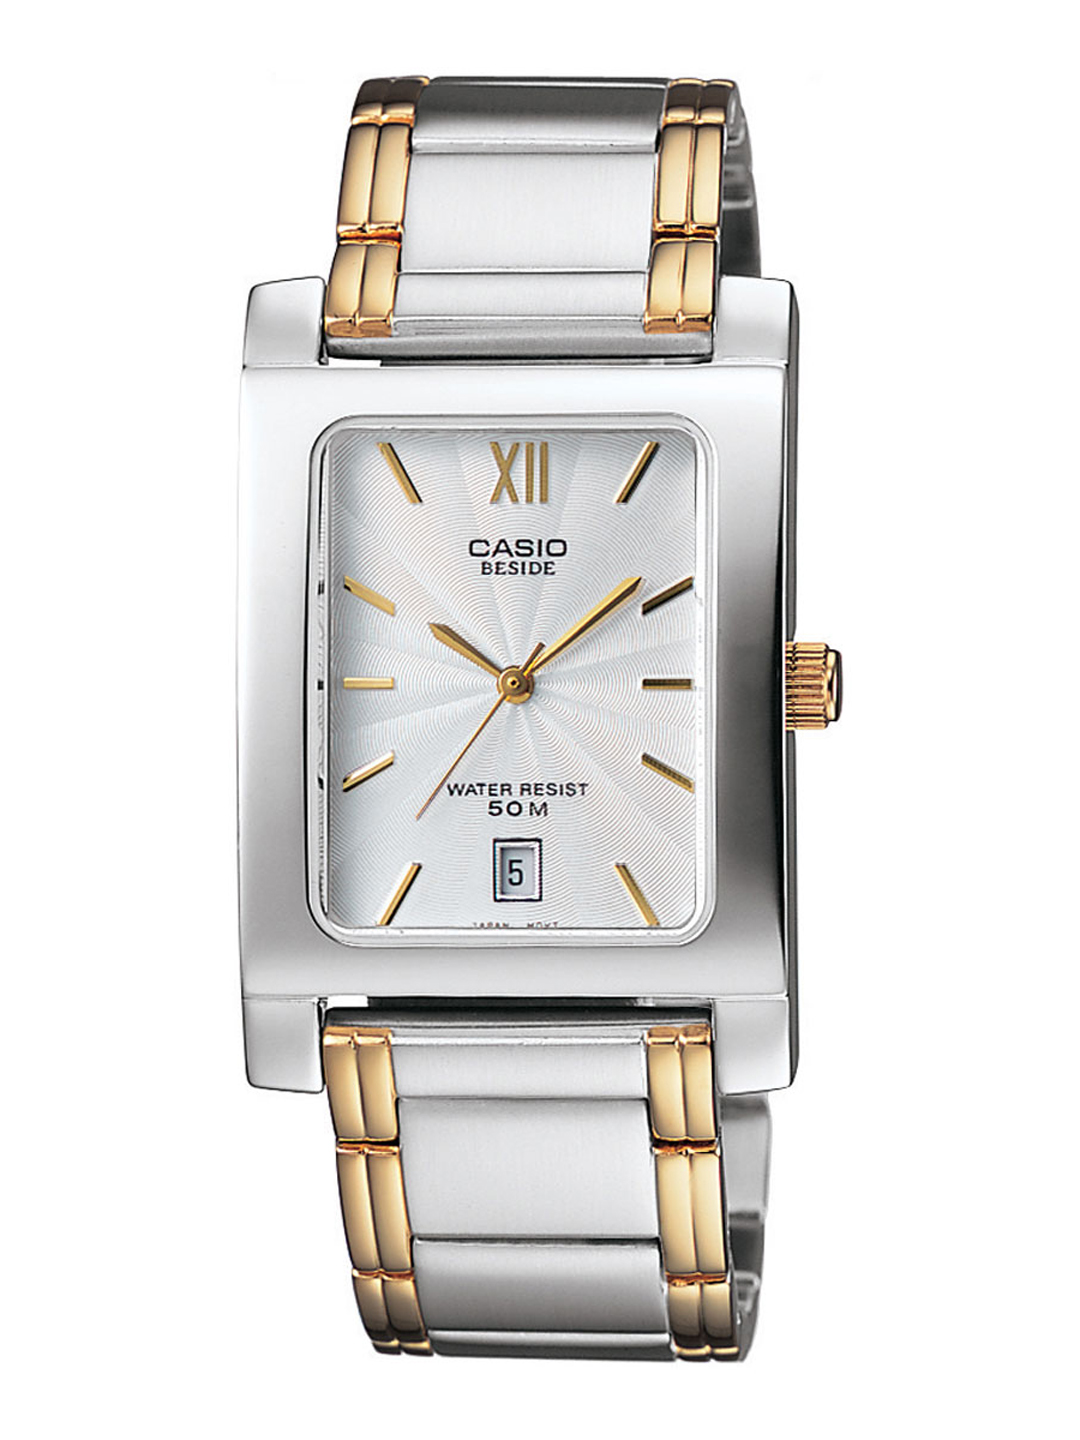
Casio Enticer Men Beside Watch BEM-100SG-7AVDFBS019
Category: Accessories / Watches / Watches
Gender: Men
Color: White
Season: Winter 2016
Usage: Casual